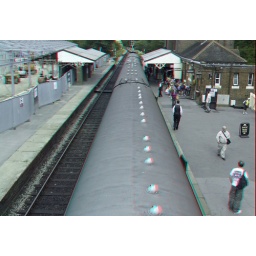
Bluebell Railway sheffield park station in anaglyph 3D stereo red cyan glasses to view